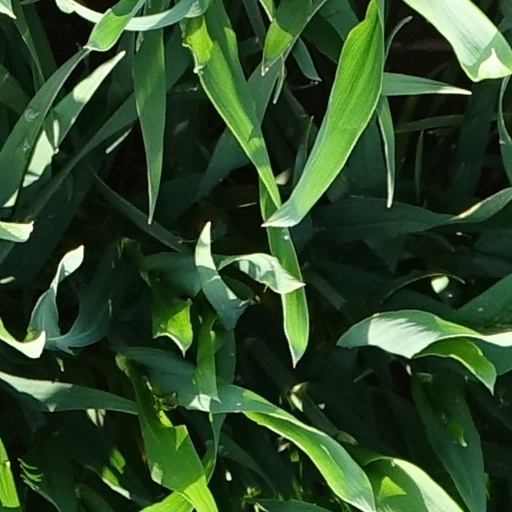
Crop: wheat